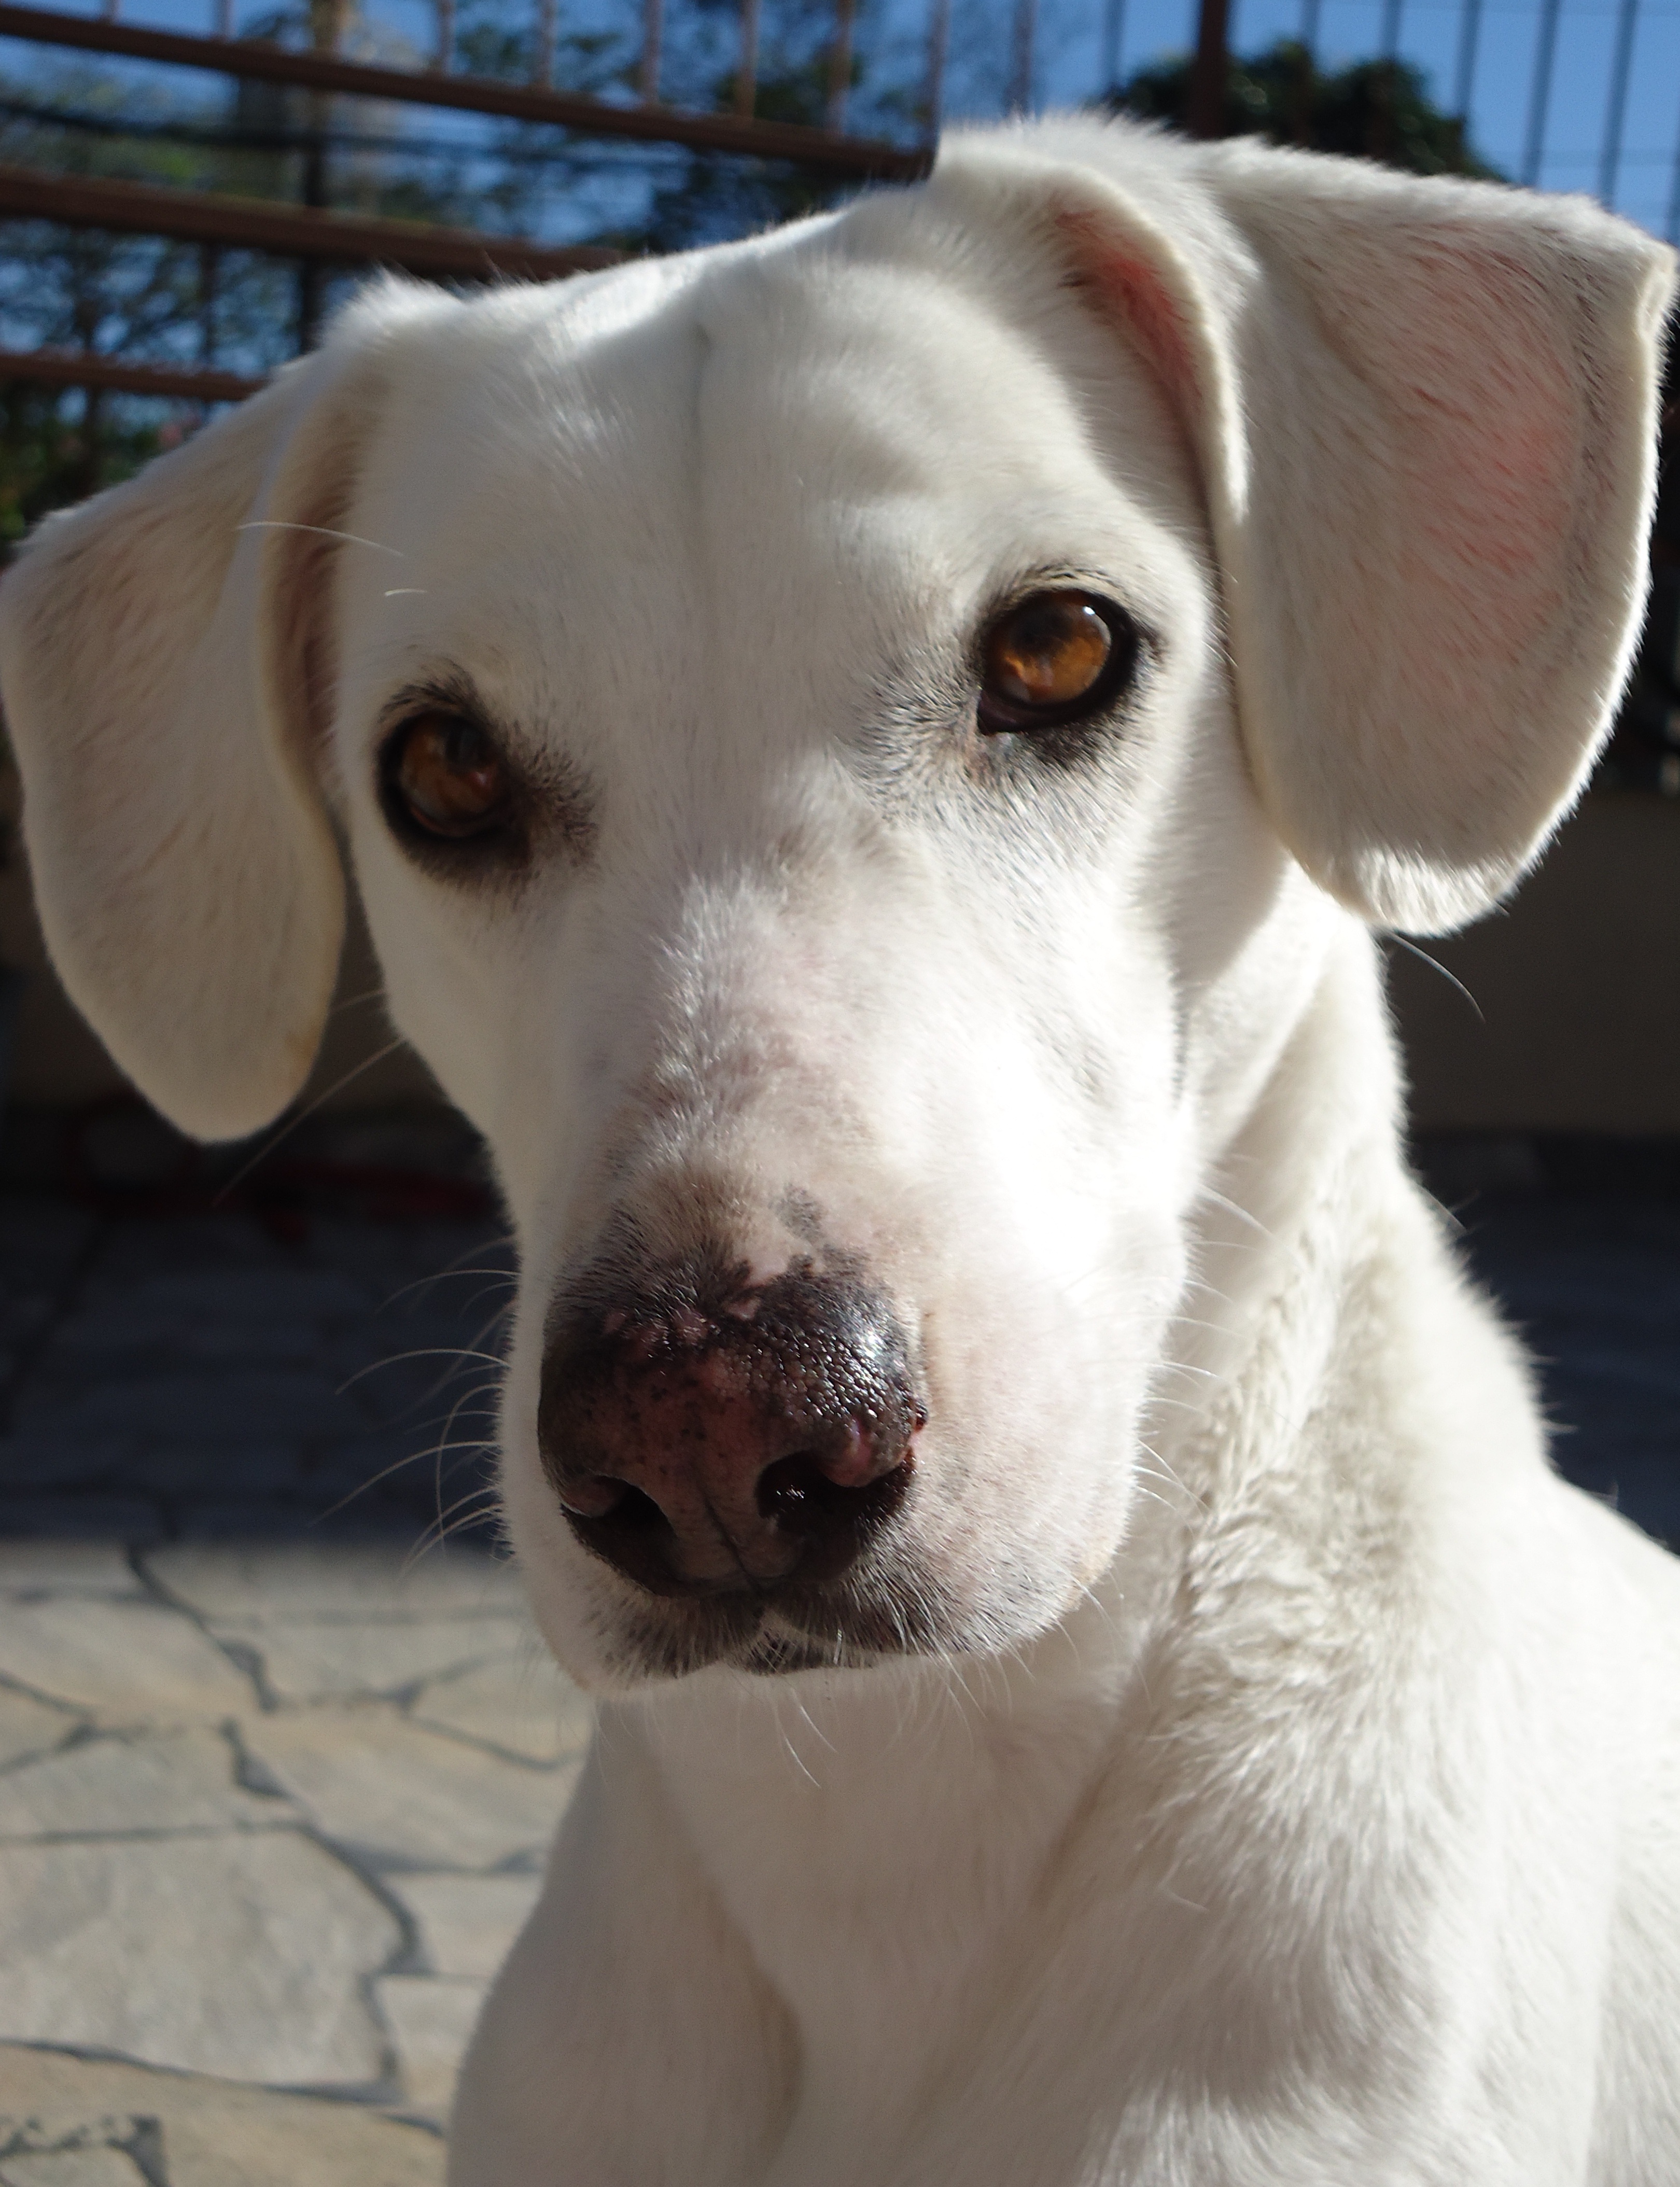
white, puppy, dog, animal, mammal, bug, vertebrate, labrador retriever, adorable, mascot, dog breed, domestic animals, pet animal, cuteness, dog like mammal